HTP Winward Motorsport

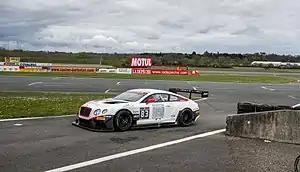

HTP Investment BV has had sponsorship agreements with Heico Motorsport since the team entered GT3 racing in 2011. HTP Investment BV took over Heico Motorsport at the beginning of 2013. Heico Motorsport team principal Norbert Brückner remained as the principal of the new team. Winning the 2013 24 Hours of Spa and the following 1000km of the Nürburgring this was enough for Buhk to secure the 2013 Blancpain Endurance Series championship. HTP Motorsport won the In 2014 the best result for HTP Motorsport in the Blancpain Endurance Series was a second place at the Nürburgring. The team was more successful in the 2014 ADAC GT Masters. Maxi Buhk and Maxi Götz won at Oschersleben and EuroSpeedway Lausitz. Götz won the 2014 Blancpain Sprint Series with HTP Motorsport.